Mabyn

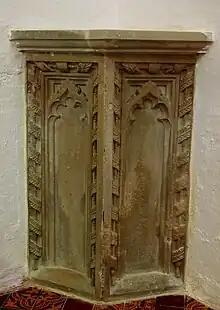
Credence table in St Mabyn Church

A credence table which survives at St Mabyn may originally have been the panel of a tomb raised in Mabyn's honour. It is possible that all her sisters had tombs erected for them.